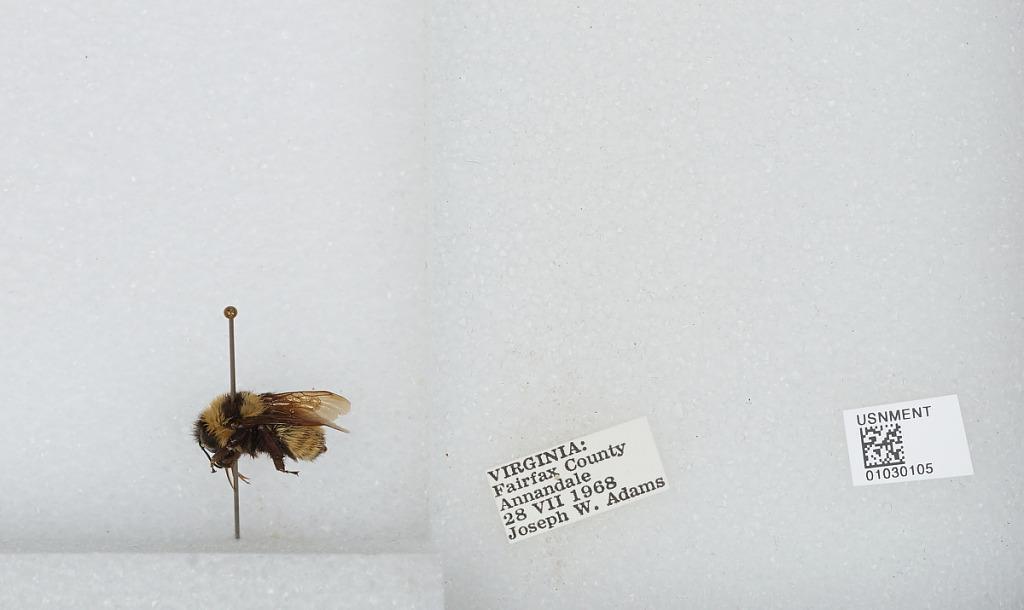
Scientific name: Bombus sp.
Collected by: J. Adams
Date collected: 1968-7-28
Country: United States
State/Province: Virginia
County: Fairfax
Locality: Annandale
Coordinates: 38.8304, -77.1964